Renato Augusto

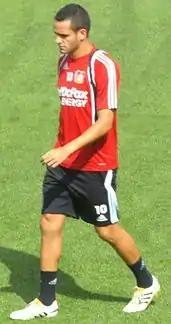
Renato Augusto in 2010

Renato signed for German Bundesliga club Bayer Leverkusen for an unknown fee, though thought to be €10 million, 60% of which was retained by Flamengo; the remaining 40% were owned by the Traffic and MFD investment groups, that paid €1.5 million each for a share in Renato Augusto's transfer fee, earlier in 2008.